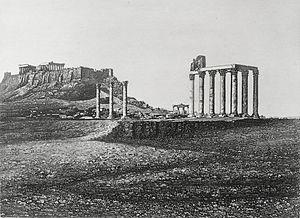
L'image montre, au premier plan, les colonnes du temple de Zeus olympien et, au loin, l'Acropole. Les notes du photographe (voir ci-dessous) fournissent des détails supplémentaires au sujet de l'image. Exemplaire imprimé d'une gravure faite à partir d'une photographie daguerréotype prise par Pierre-Gustave Joly (Joly de Lotbinière) en octobre 1839. Gravée par Appert. Publiée avec la légende L'Acropolis à Athènes dans Excursions daguerriennes, éditeur Noël Paymal Lerebours, Paris, première publication en 1840 et 1841. Cette reproduction provient d'une réédition publiée en 1842.Extrait des notes de Pierre-Gustave Joly
Gaspard-Pierre-Gustave Joly, né à Frauenfeld et mort en à Paris, est un marchand et photographe d'origine genevoise, devenu canadien à la suite de son mariage avec une canadienne. Célèbre pour avoir pris les premières photographies de l'Acropole d'Athènes puis celles des pyramides d'Égypte en compagnie d'Horace Vernet et de Frédéric Goupil-Fesquet, il est aussi le père de sir Henri-Gustave Joly de Lotbinière, premier ministre du Québec de 1878 à 1879.